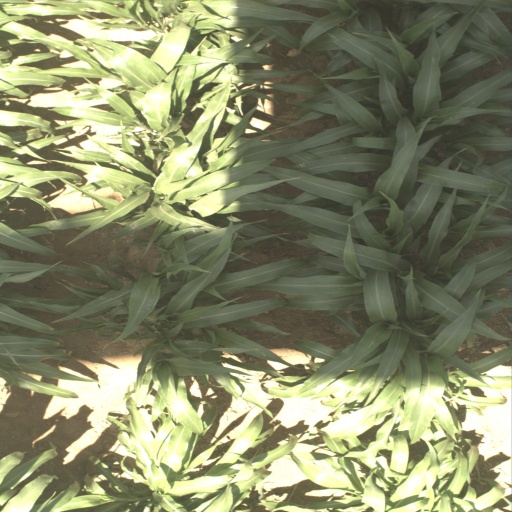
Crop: sorghum